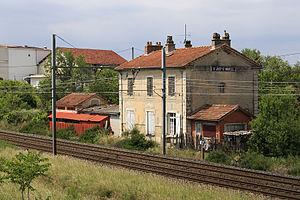
Saint-Marcel-d'Ardèche est une commune française, située dans le département de l'Ardèche en région Auvergne-Rhône-Alpes.